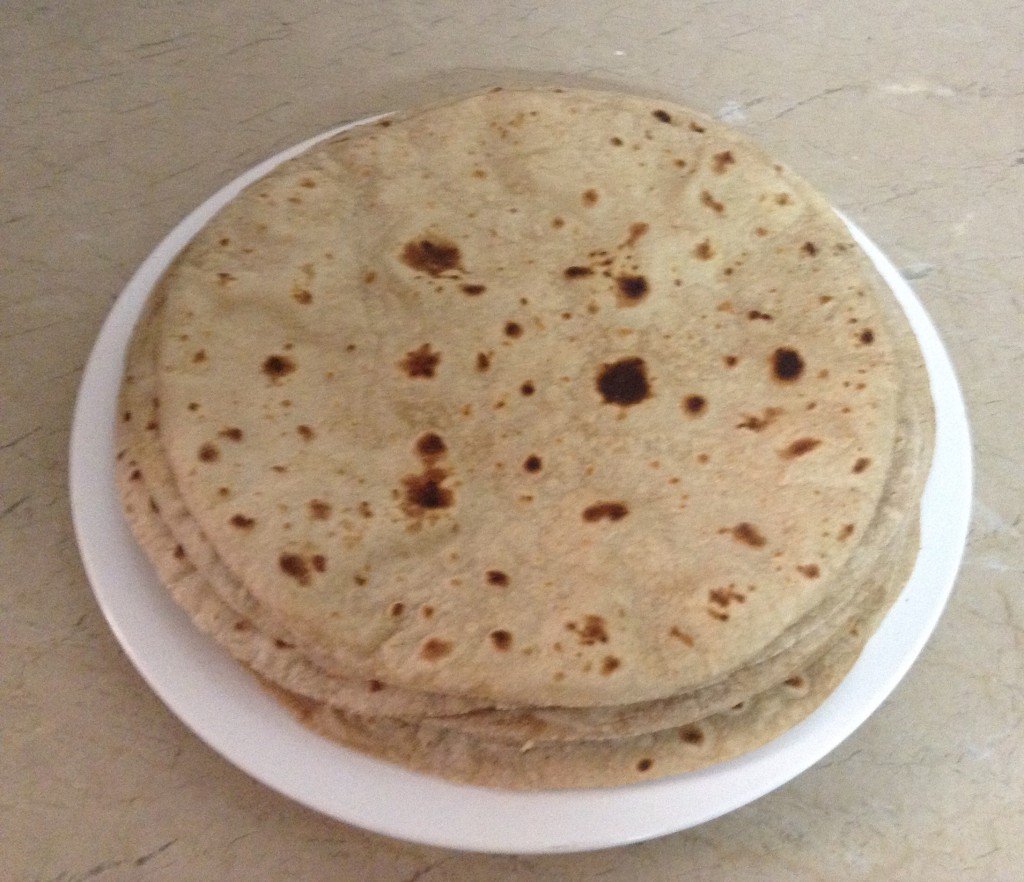
Dish: chapati